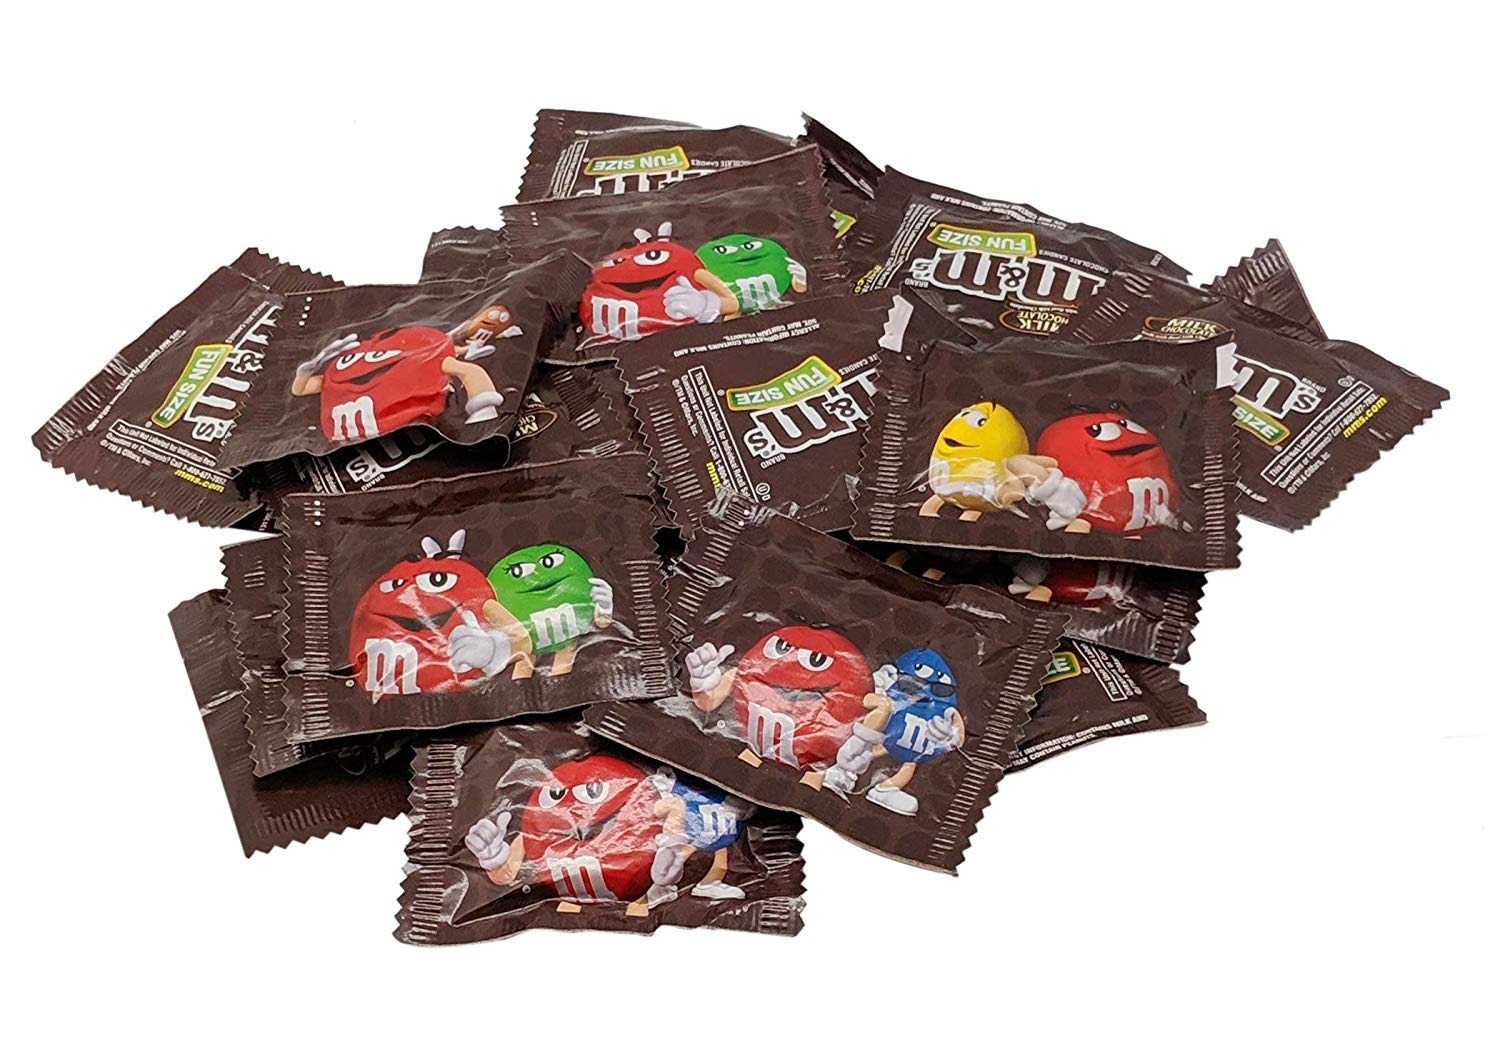
Item Name: M&Ms Milk Chocolate Fun Size Candy - 5 LB (Approx. 160 Fun Size Packs) - Comes in a Sealed/Resealable Bag - Perfect For Parties, Pinata, Office Bowl, Wedding Favors, Easter Baskets
Bullet Point 1: M&M’s fun size are perfect way to enjoy fresh milk chocolate between friends and family. Approximately 160 fun sized packs gives just enough to pass out to friends and loved ones.
Bullet Point 2: These bulk individually wrapped candy is the best way to share these hard shell chocolate candies. Halloween M&Ms are the most exciting treat a kid can get on Trick-Or-Treat night.
Bullet Point 3: These bulk M&Ms are guarenteed fresh. M m candy has been a childhood staples for years and will continue to be for years to come.
Bullet Point 4: No need to wait for a special day to enjoy your milk chocolate treats. The fun sized m&m candies are great to enjoy during a birthday party, office party, costume party, Halloween party, Christmas party, fiesta, school party, Easter, or even Valentine's Day.
Bullet Point 5: mnms candy, m m bulk candy, m and m candy fun size, bulk m&ms, m&ms fun size, m and ms, m&m candy, m & m candy, m&ms individual packs, m and m candy bulk, m and m, halloween m&ms, m & m's, m and m candy, mini m&ms, m m candy, m&ms bulk, fun size candy
Product Description: M&M’s fun size are perfect way to enjoy fresh milk chocolate between friends and family. Approximately 160 fun sized packs gives just enough to pass out to friends and loved ones. These bulk individually wrapped candy is the best way to share these hard shell chocolate candies. Halloween M&Ms are the most exciting treat a kid can get on Trick-Or-Treat night. These bulk M&Ms are guarenteed fresh. M m candy has been a childhood staples for years and will continue to be for years to come. No need to wait for a special day to enjoy your milk chocolate treats. The fun sized m&m candies are great to enjoy during a birthday party, office party, costume party, Halloween party, Christmas party, fiesta, school party, Easter, or even Valentine's Day. mnms candy, m m bulk candy, m and m candy fun size, bulk m&ms, m&ms fun size, m and ms, m&m candy, m & m candy, m&ms individual packs, m and m candy bulk, m and m, halloween m&ms, m & m's, m and m candy, mini m&ms, m m candy, m&ms bulk, fun size candy.
Value: 80.0
Unit: Ounce

Price: 39.99